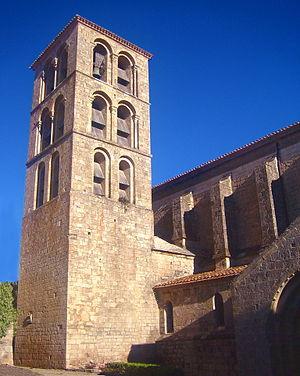
L'abbaye Saint-Pierre-Saint-Paul de Caunes-Minervois est une ancienne abbaye bénédictine, dont les vestiges romans sont situés dans la commune de Caunes-Minervois dans le département français de l'Aude en région Occitanie.